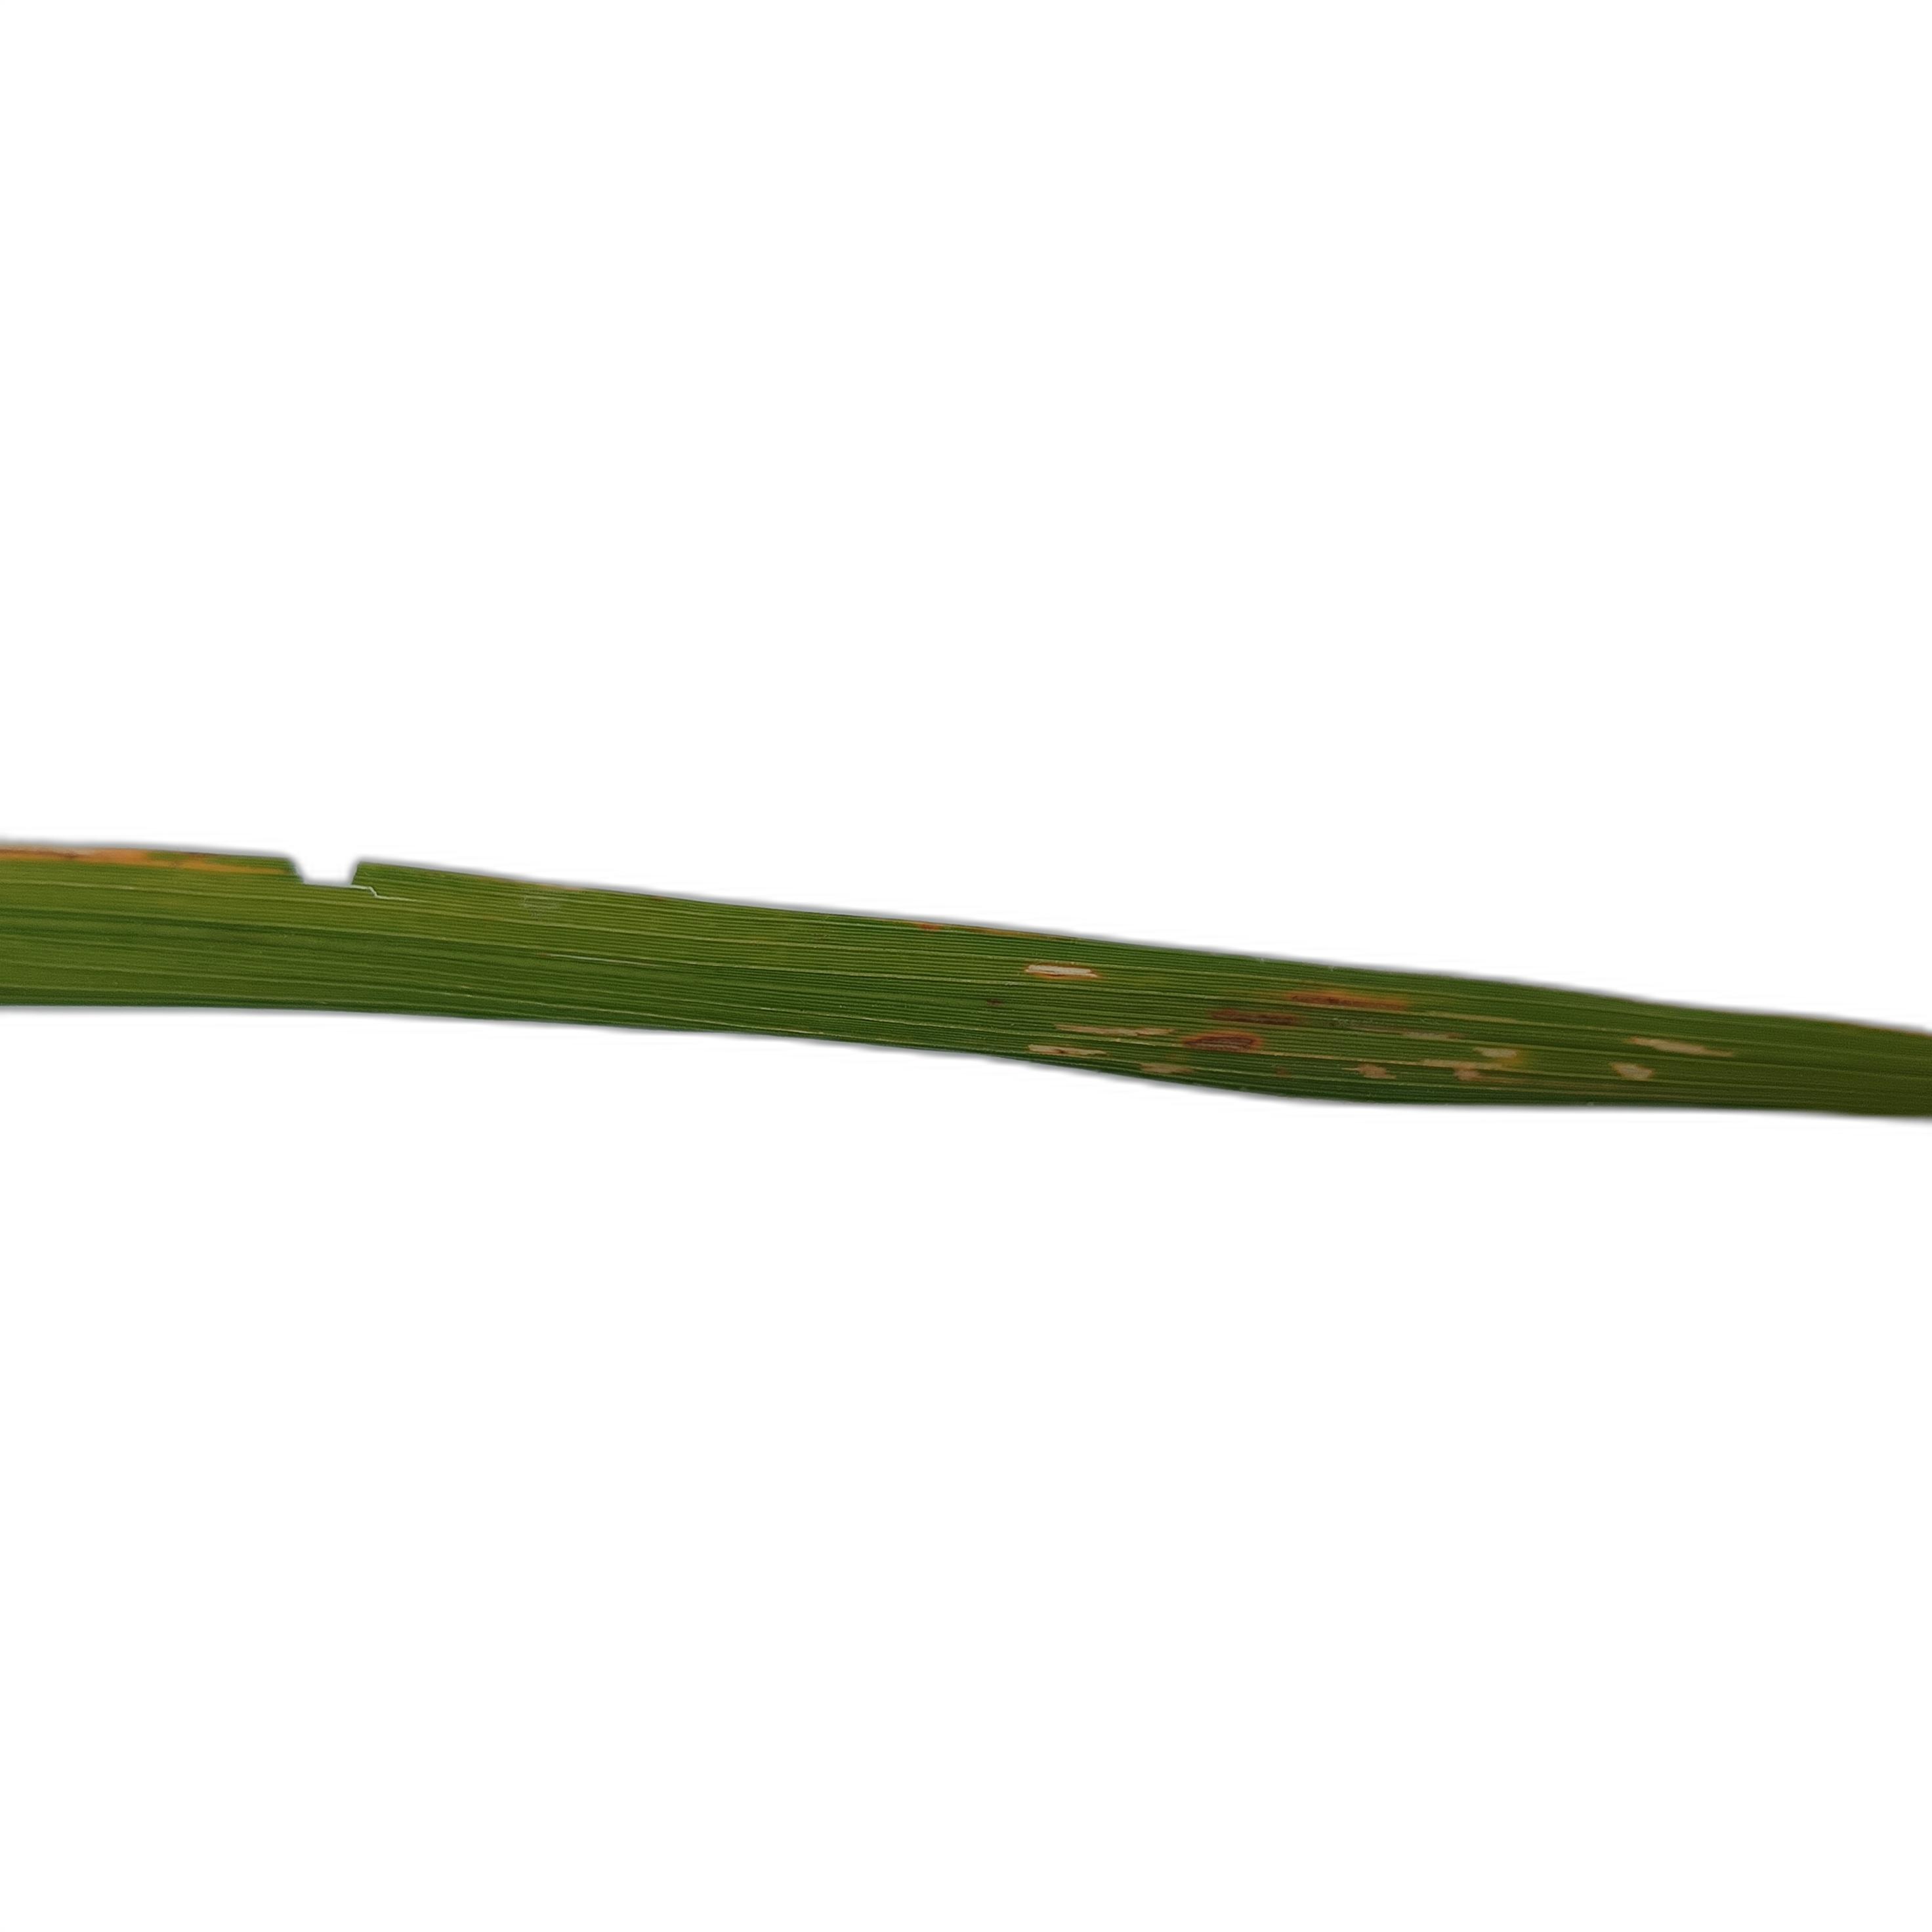
Label: Rice Blast